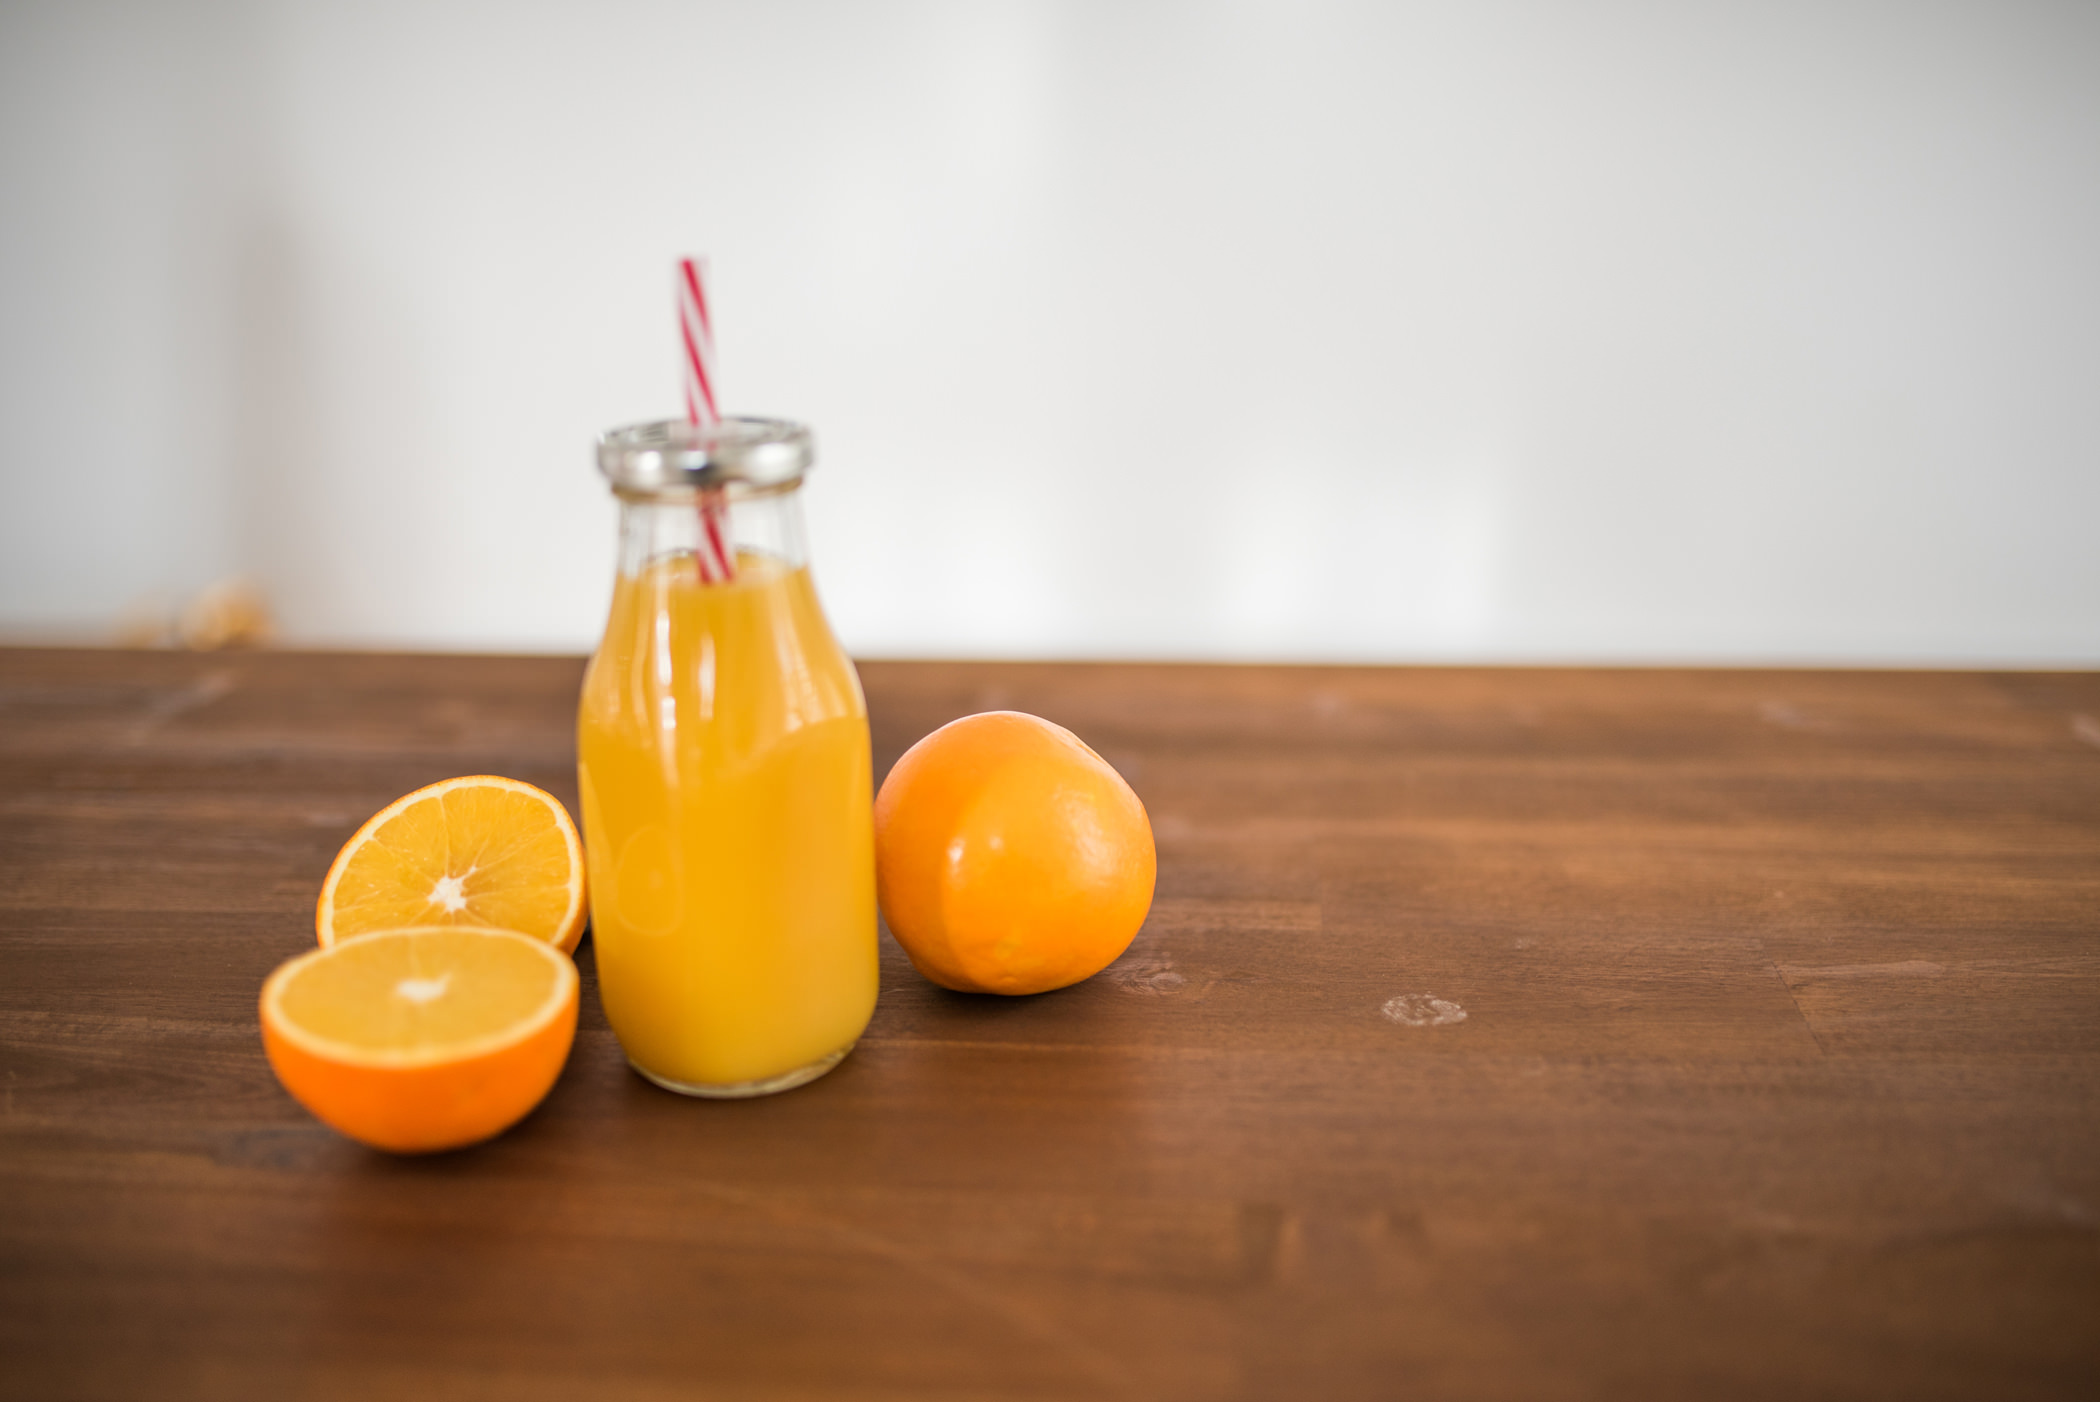
juice, orange soft drink, orange drink, drink, orange, food, meyer lemon, fruit, citrus, orange juice, still life photography, clementine, mason jar, mandarin orange, ingredient, room, vegetarian food, tangerine, still life, tangelo, shrub, lemonade, grapefruit